The Beach Boys live performances

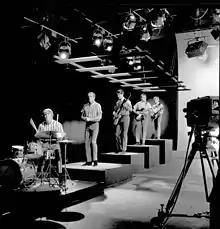
The Beach Boys' original lineup performing in 1964

The group's instrumental combo initially involved Brian Wilson on bass guitar and keyboards, Carl Wilson on guitar, and Dennis Wilson on drums. Nine months after forming a proper group with their cousin Mike Love and friend Al Jardine, the Beach Boys acquired national success, and demand for their personal appearance skyrocketed. Biographer James Murphy said, "By most contemporary accounts, they were not a very good live band when they started. ... The Beach Boys learned to play as a band in front of live audiences", but noted that they eventually became "one of the best and enduring live bands".